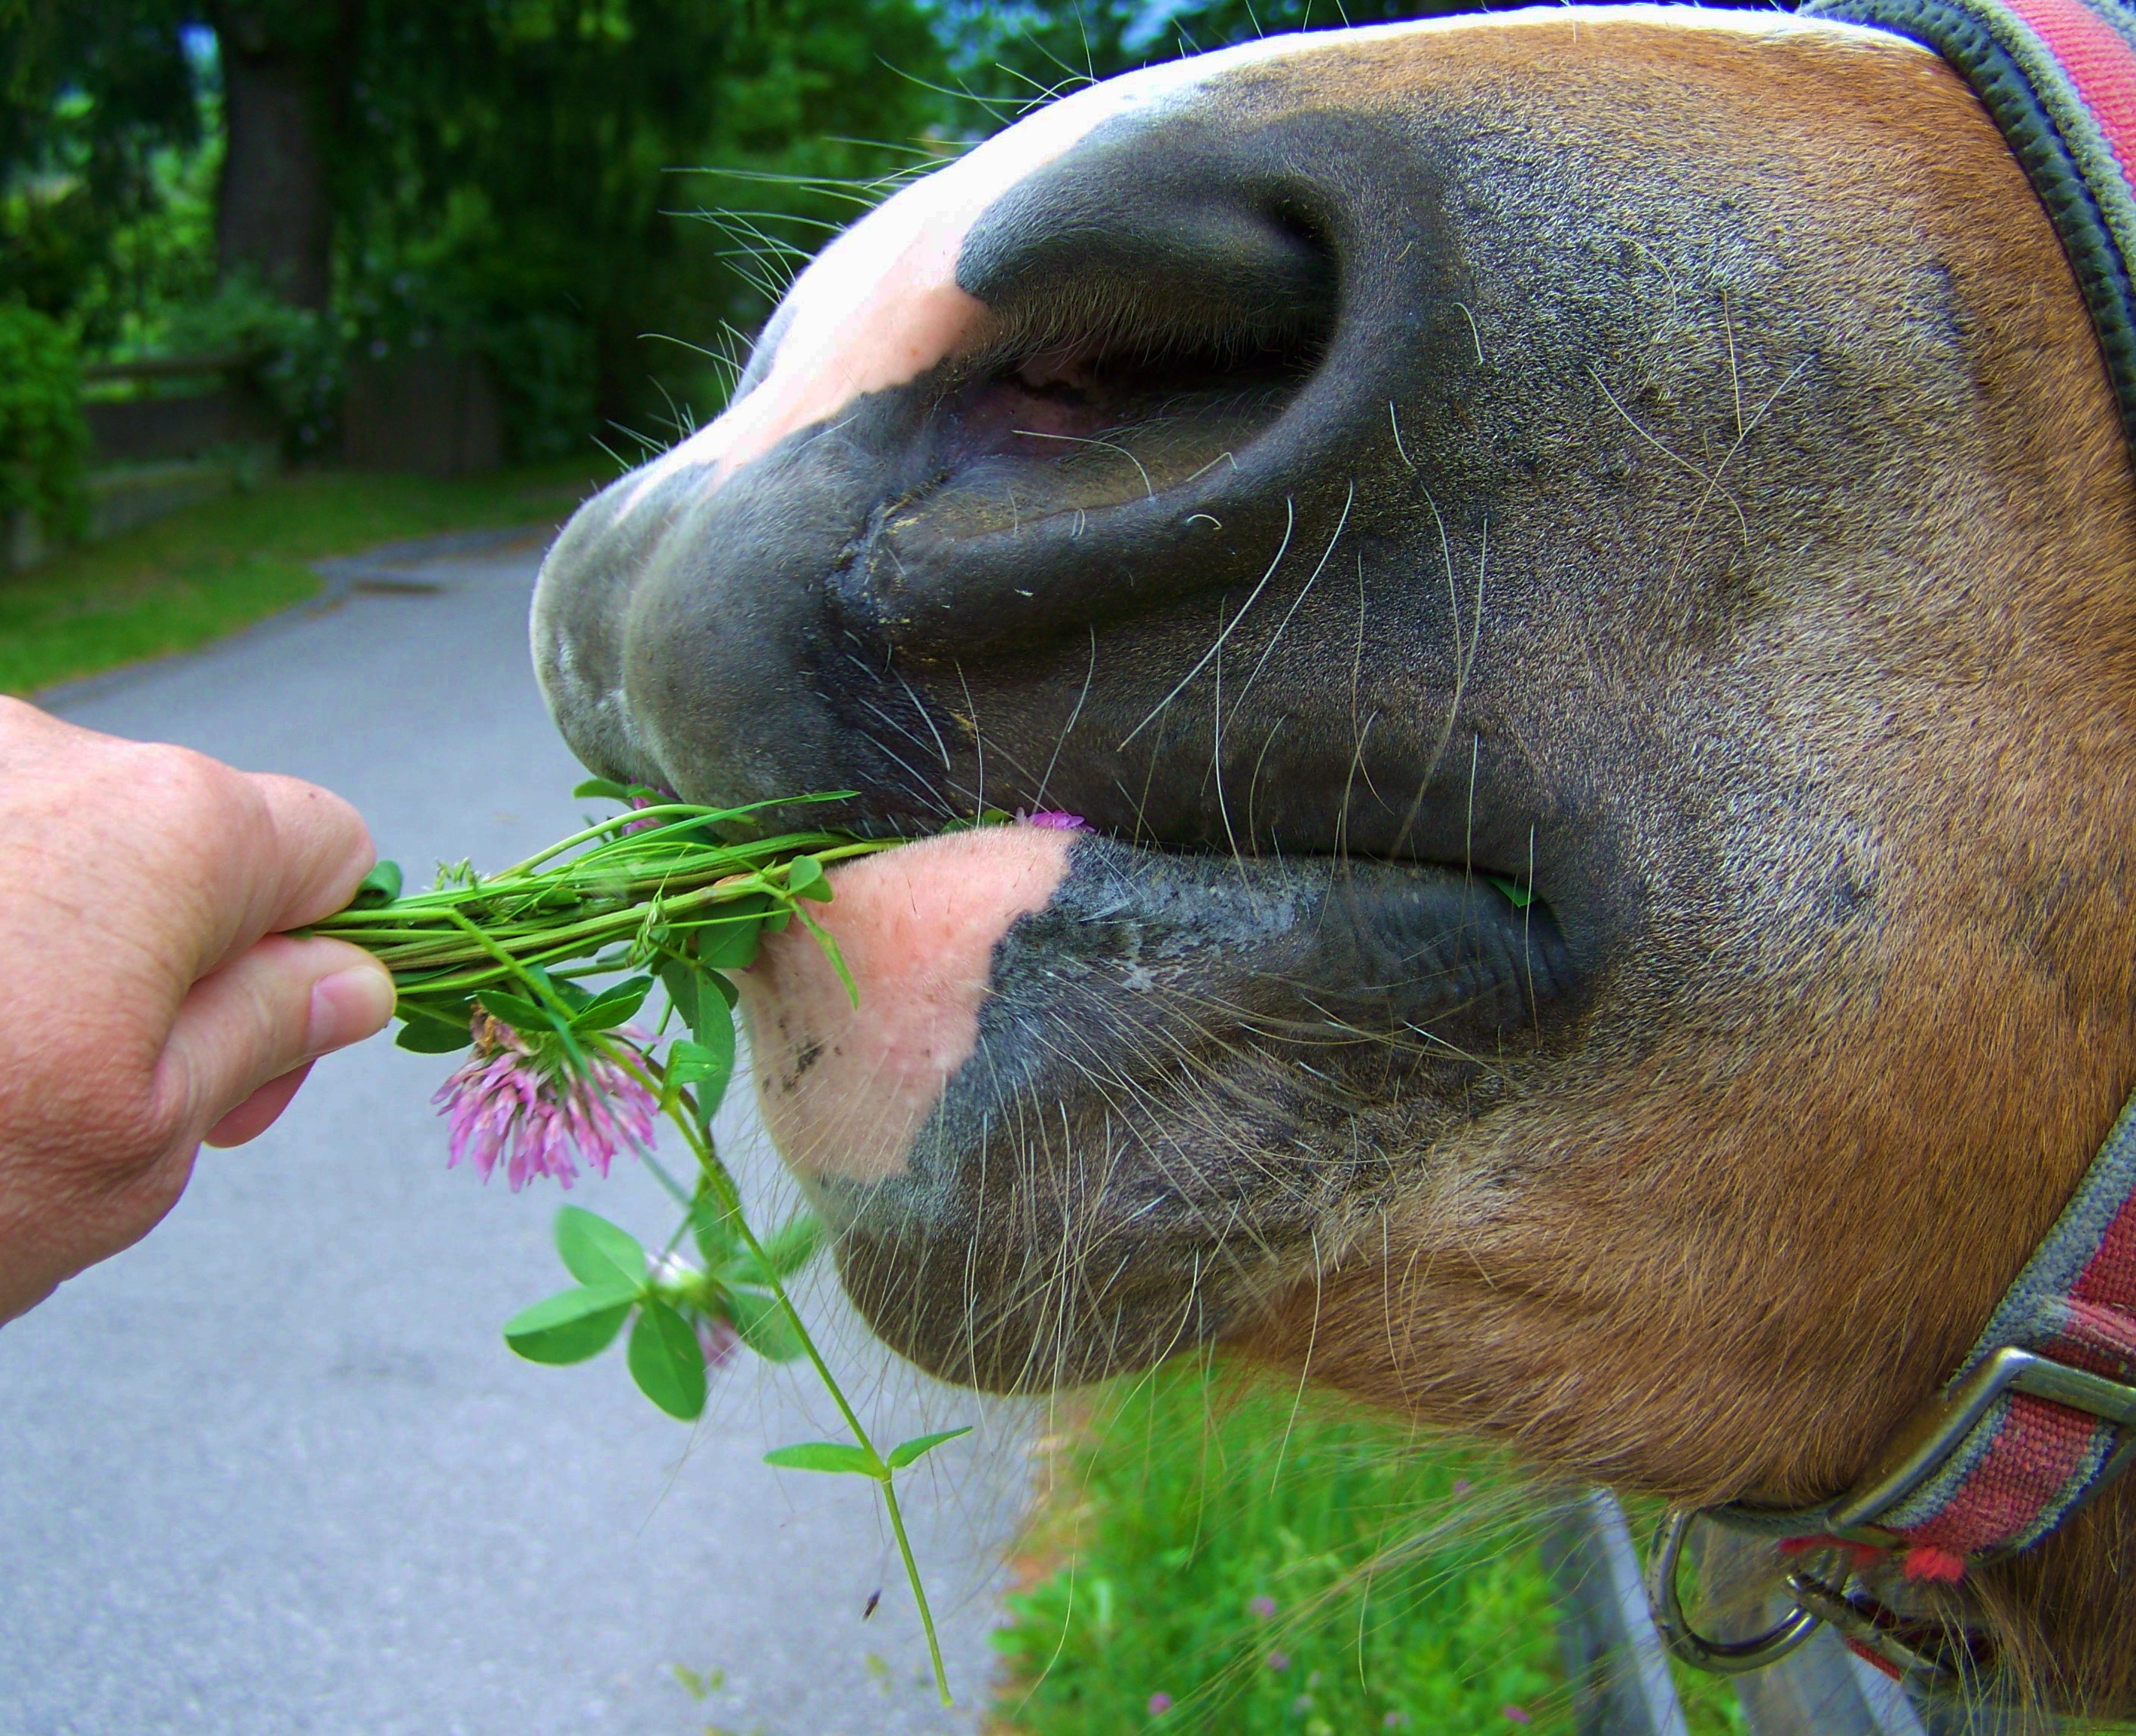
animal, mammal, head, vertebrate, horse jaw, horse feed, horse like mammal